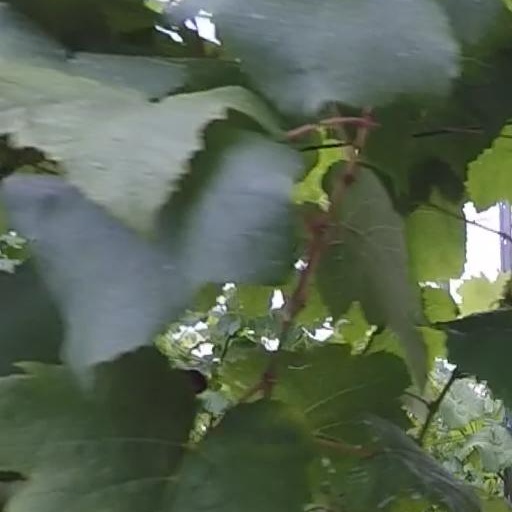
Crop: grape